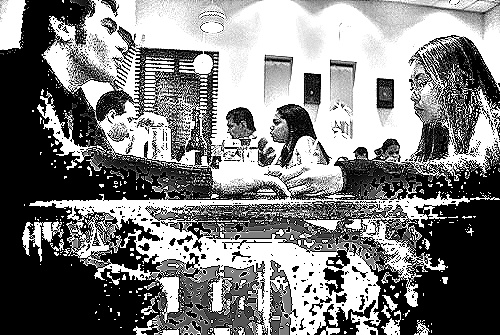
Portrait style: Sketch Portrait